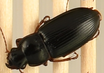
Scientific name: Harpalus paratus
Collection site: North Sterling NEON (STER), plot STER_033